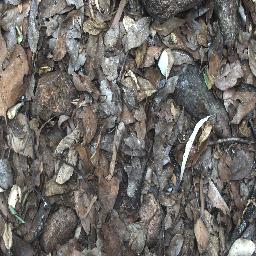
Label: negative